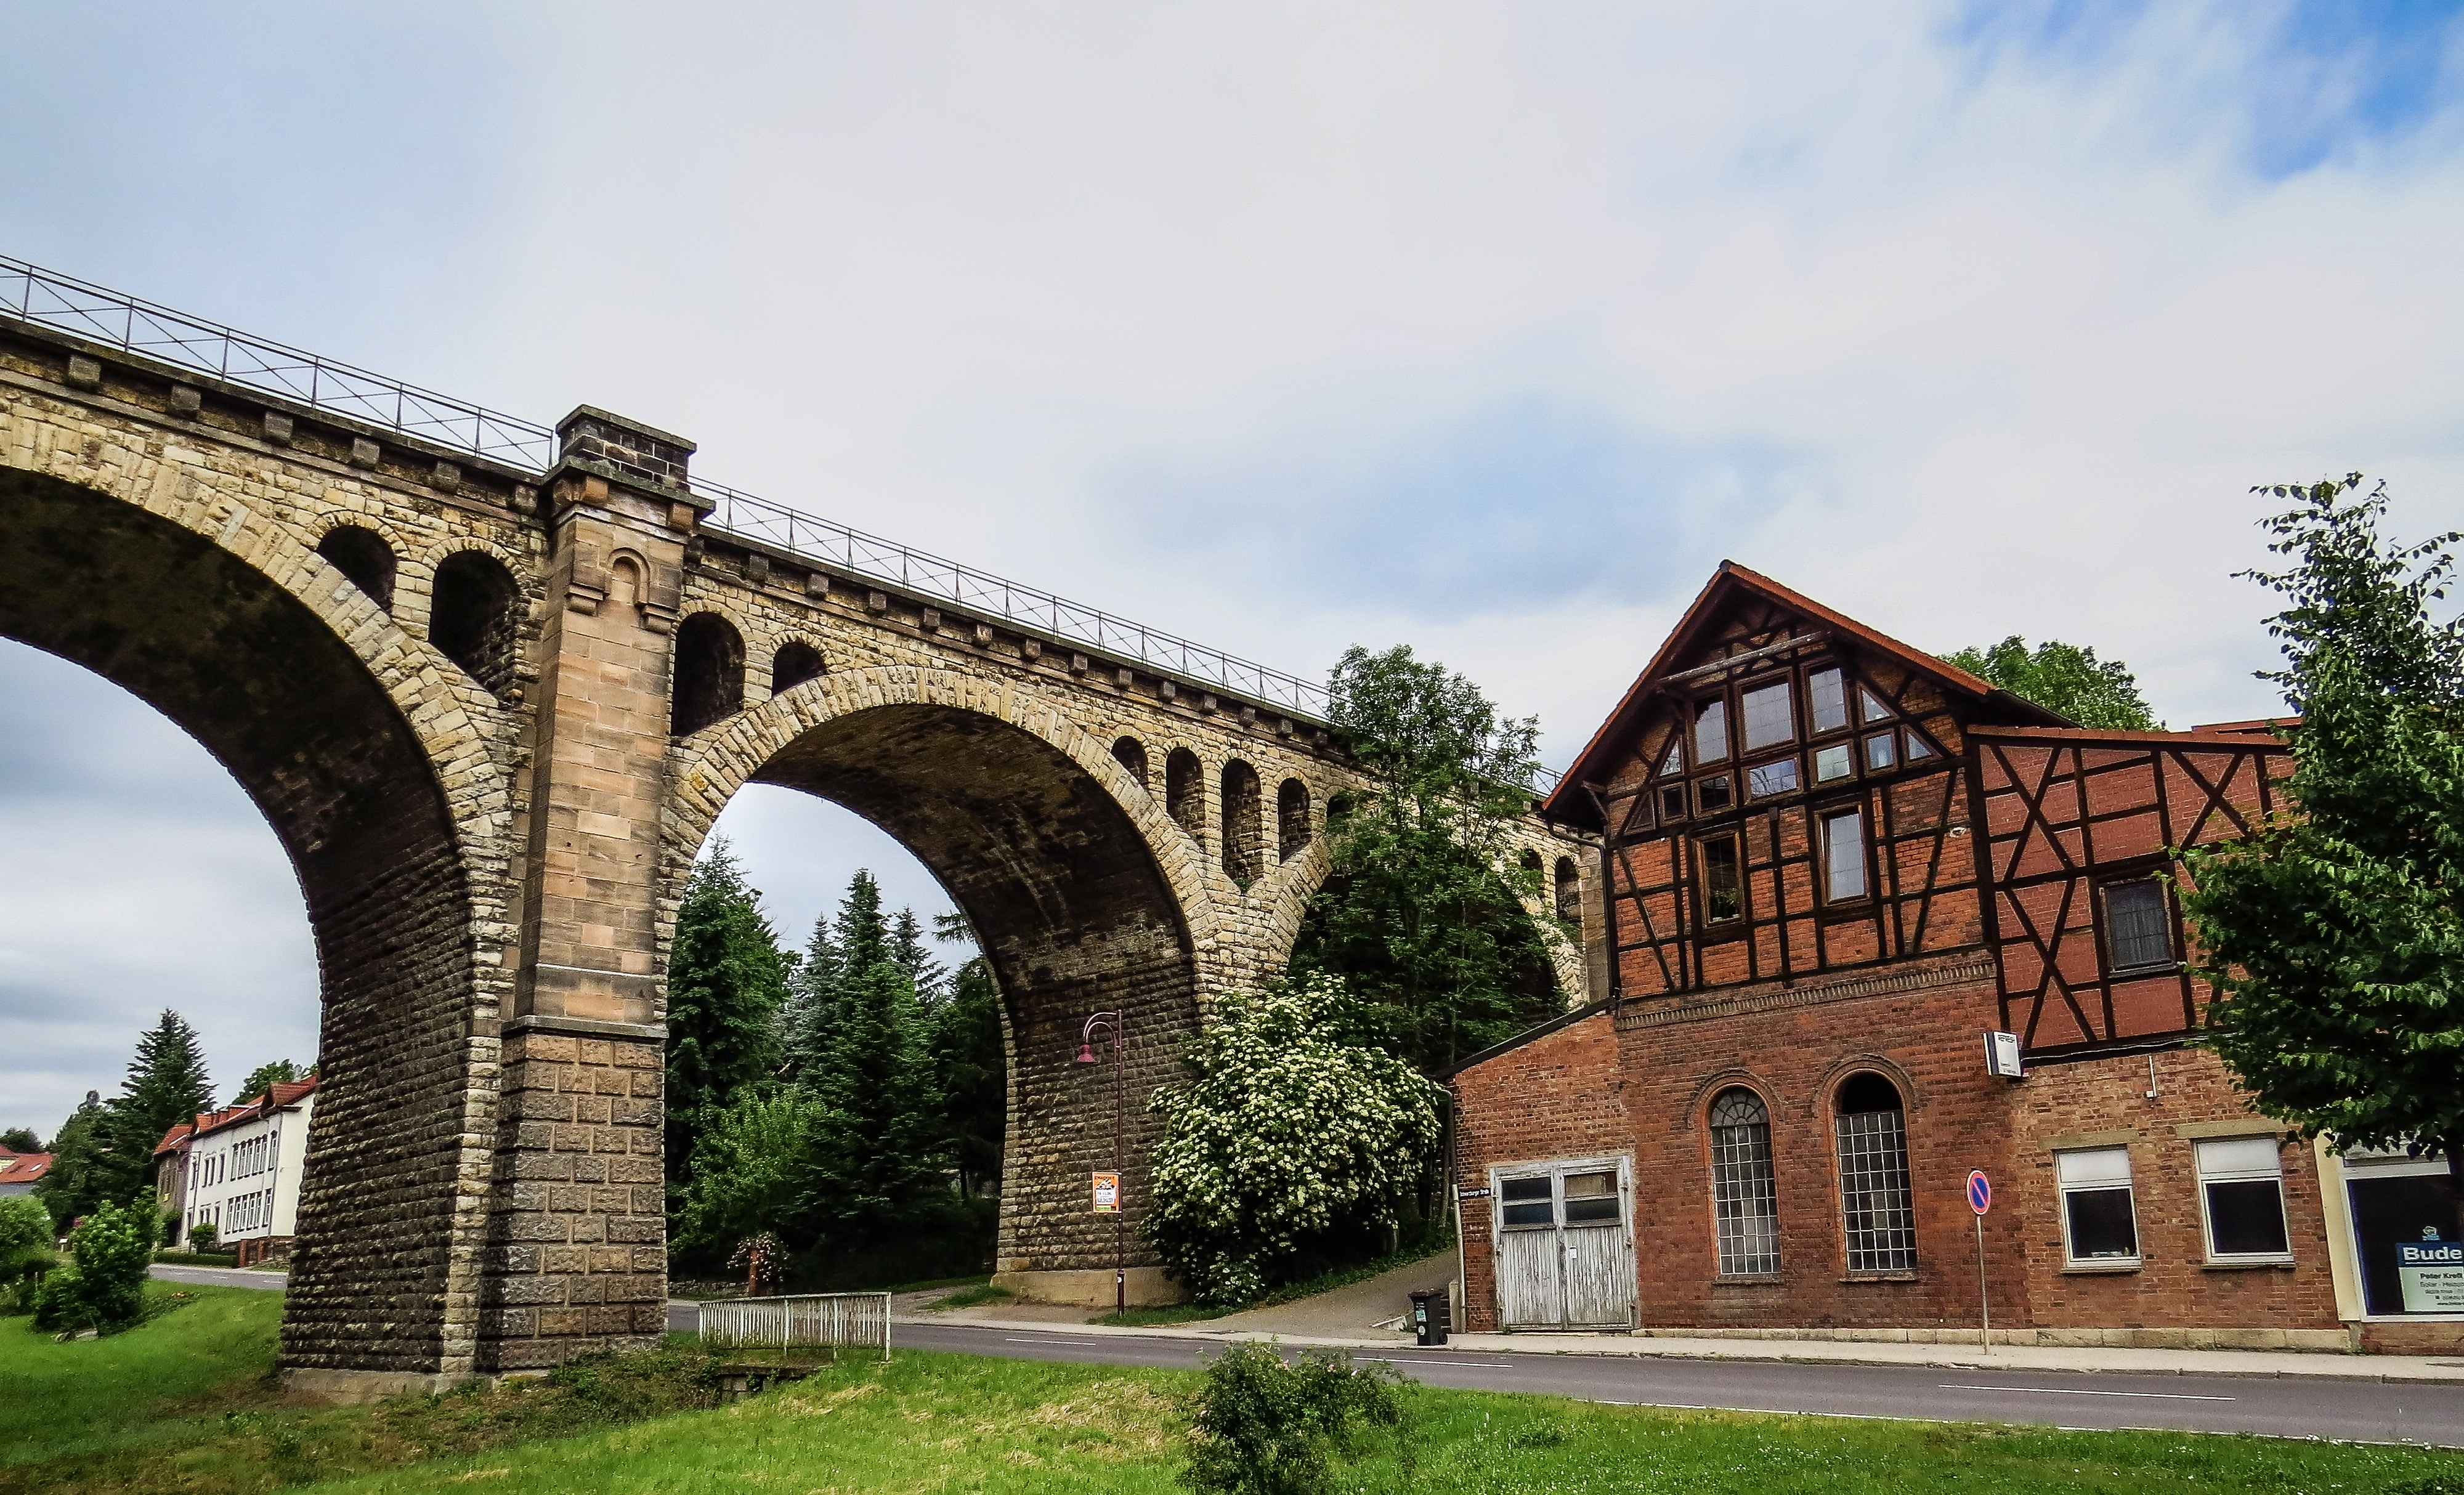
architecture, bridge, old, train, transport, arch, landmark, viaduct, estate, historically, railway bridge, thuringia germany, stadtilm